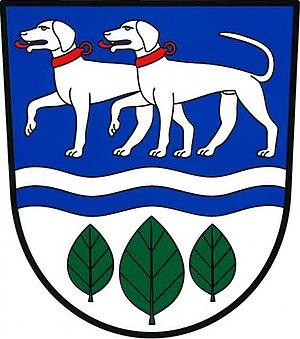
Vyžlovka est une commune du district de Prague-Est, dans la région de Bohême-Centrale, en République tchèque. Sa population s'élevait à 715 habitants en 2020.